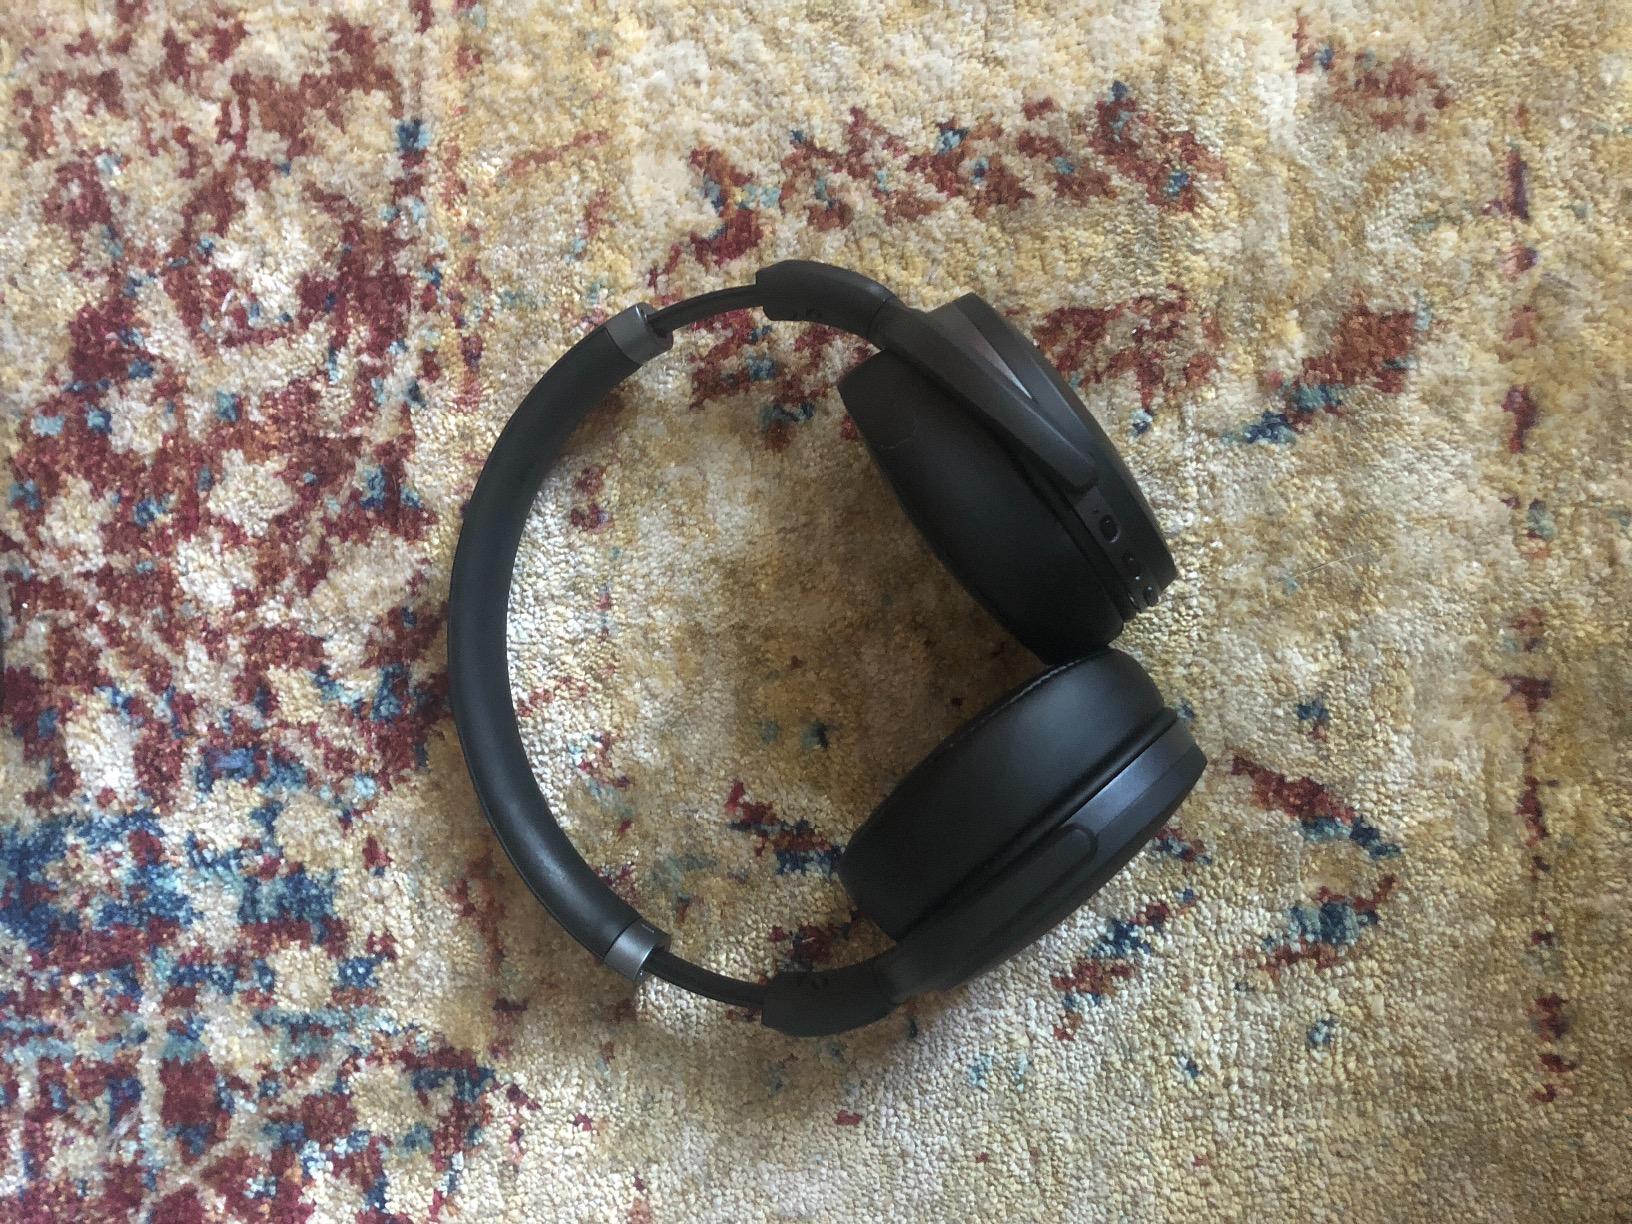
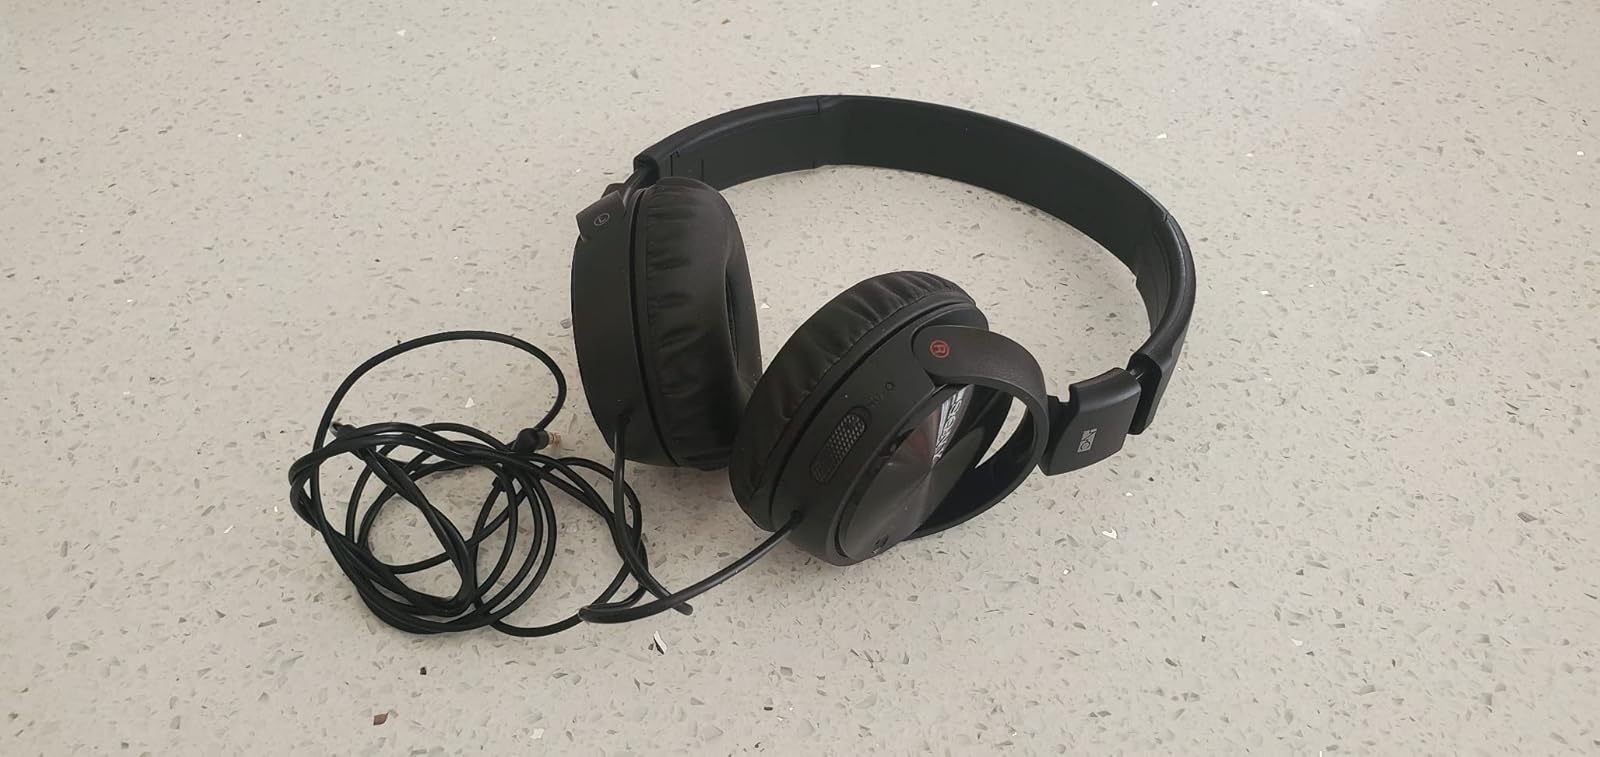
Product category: headphones
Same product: no